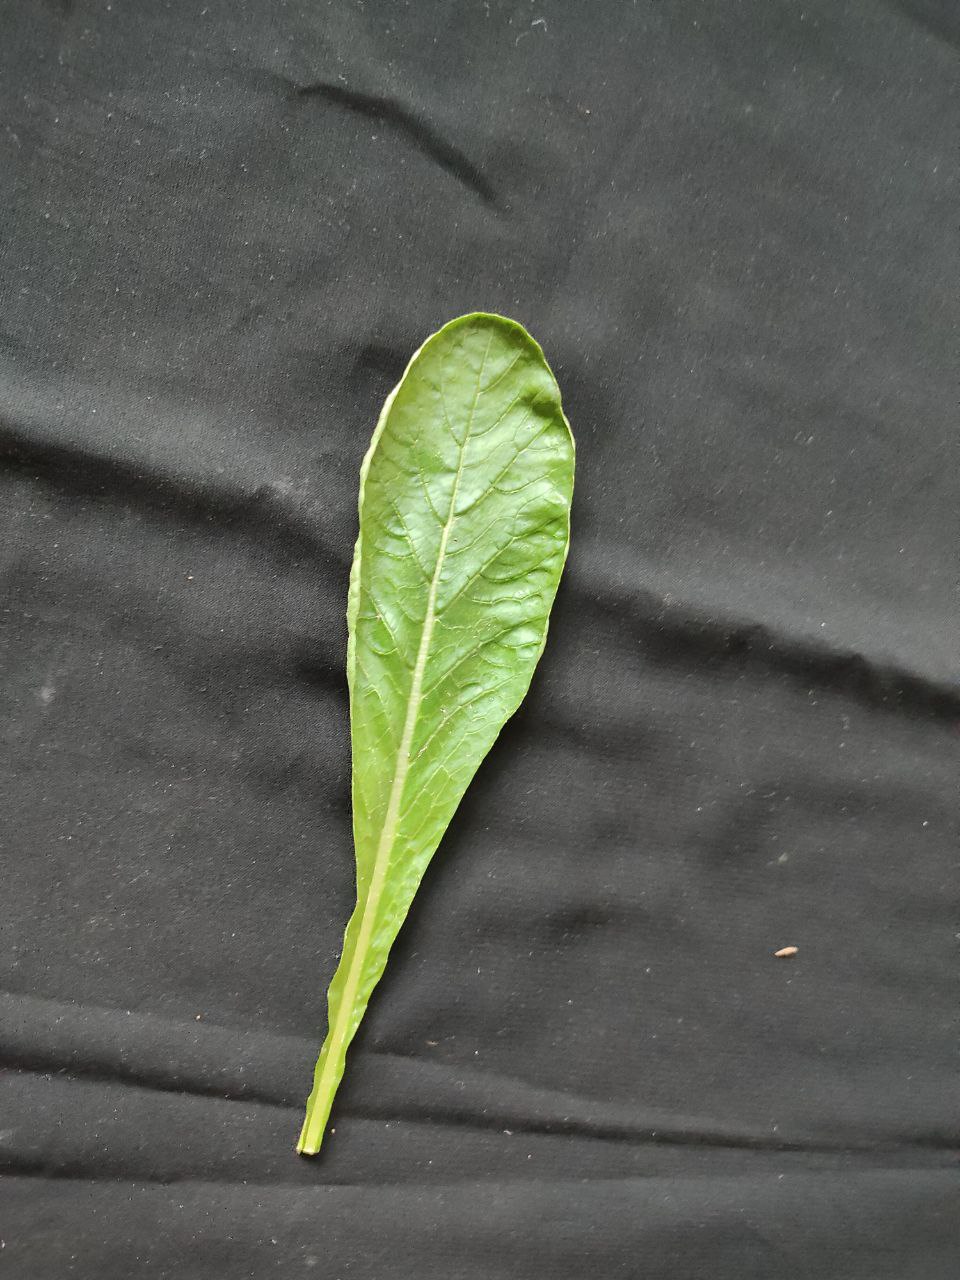
Label: Fresh leaf